D. S. Senanayake

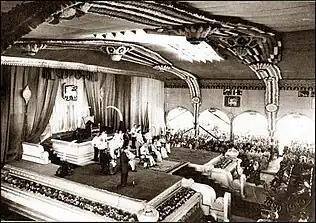
The formal ceremony marking the start of self-rule, with the opening of the first parliament at Independence Square by Prince Henry, Duke of Gloucester in the presence of D. S. Senanayake as first Prime Minister of Ceylon

At the onset of World War II in the far east, on 1 December 1941 a Civil Defence Department was formed with Oliver Goonetilleke as Commissioner. D. S. Senanayake, as Minister of Agriculture and Lands and a member of the Ceylon war council took an active role in food supply and control. He was tasked with many defence projects, including rapid construction of an airfield at the Colombo Racecourse, which he achieved, making it available for the defence of Ceylon during the Easter Sunday Raid.